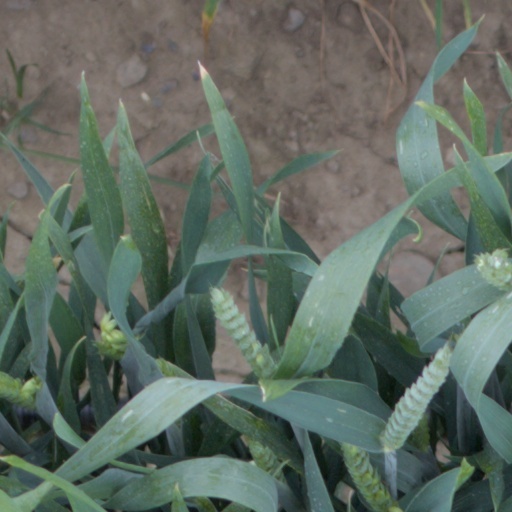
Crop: wheat